Gun mantlet

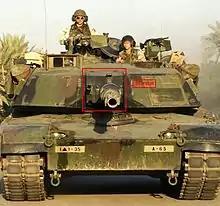
Gun mantlet, highlighted in red, mounted to a tank's main gun (American M1A1 Abrams)

A gun mantlet is an armour plate or shield attached to an armoured fighting vehicle's gun, protecting the opening through which the weapon's barrel projects from the hull or turret armour and, in many cases, ensuring the vulnerable warhead of a loaded shell does not protrude past the vehicle's armour. On many tanks during World War II, the gun mantlet covered both the main gun and any coaxial armament, and had the thickest armour on the vehicle. However, in many late Cold War and post-Cold War tank designs, the gun mantlet became one of the weaker parts of a vehicle's turret armour and thus a weakness.